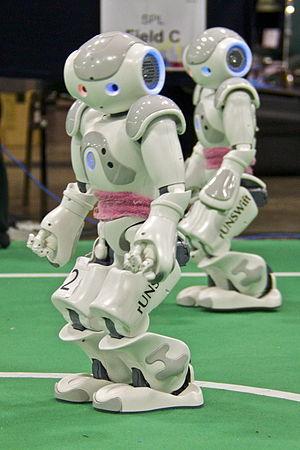
Tout comme le sport, la robotique possède des compétitions et festivals ; c'est un moment unique pour partager avec des passionnés. La majorité de ces festivals comme la coupe de France de robotique sont fondés sur le partage des connaissances. En général chaque équipe doit présenter son robot, certaines équipes vont plus loin en faisant un robot totalement open source.